Manila Yacht Club

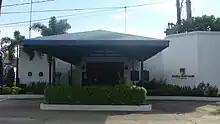
Manila Yacht Club

The Manila Yacht Club (MYC) was established on January 20, 1927, with its first by-laws signed by five yachtsmen: James C. Rockwell, Joseph A. Thomas, Aubrey P. Ames, Stewart E. Tait, and A.S. Heyward.